Bag (puzzle)

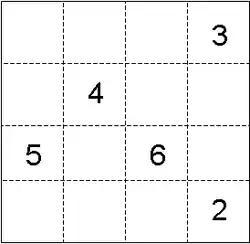
An unsolved Bag puzzle

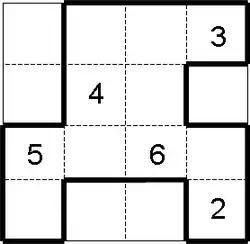
The same puzzle, solved

Bag (also called Corral or Cave) is a binary-determination logic puzzle published by Nikoli.